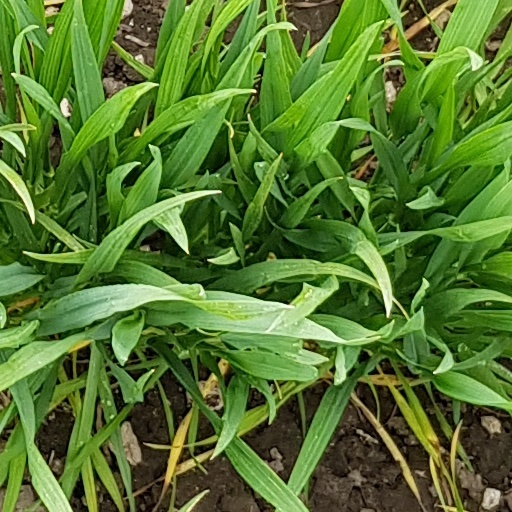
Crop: wheat